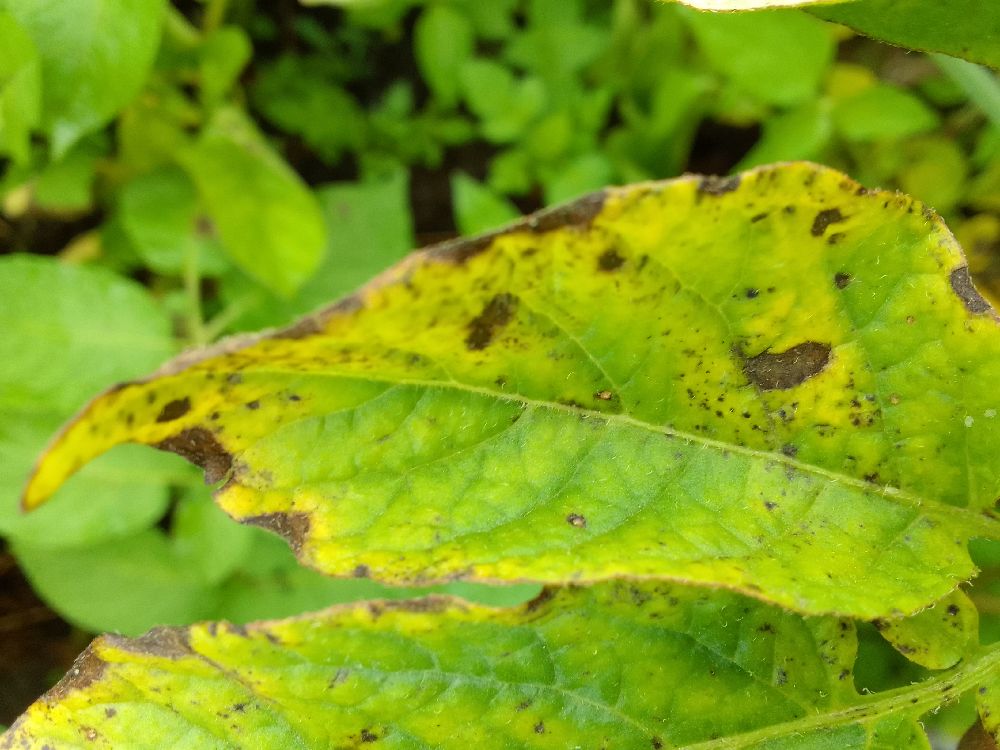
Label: Early blight